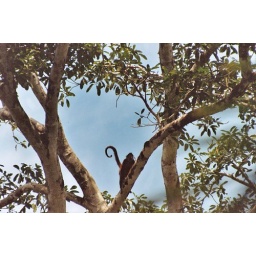
spider monkey in tree